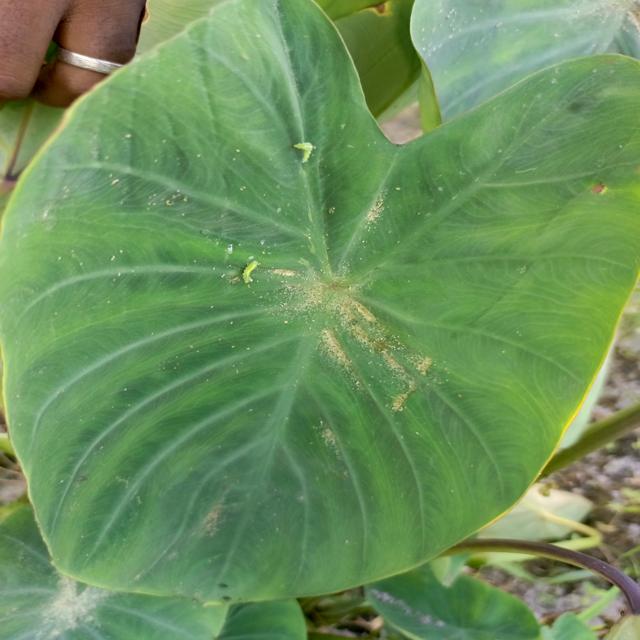
Label: Mid_Blight